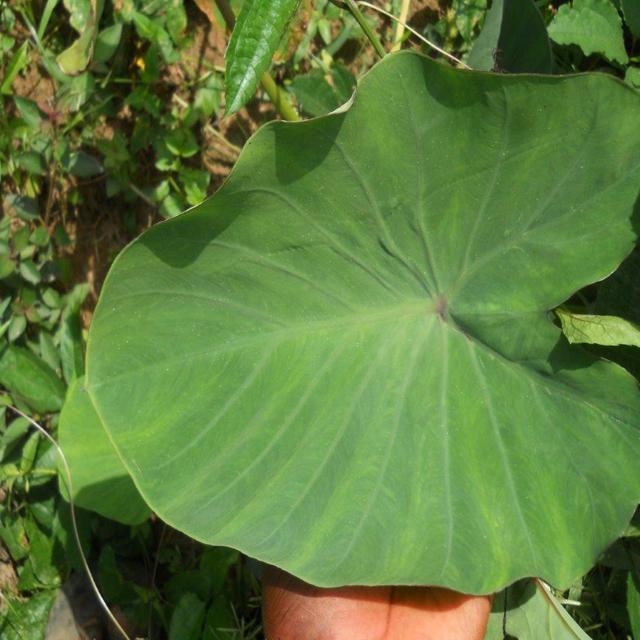
Label: Healthy